Agriculture in Taiwan

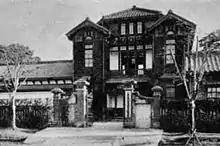
Chiayi School of Agriculture and Forest in Tainan Prefecture

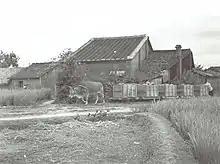
A cattle-man powered push-pull narrow gauge train in rural Taiwan (1930s)

Agriculture has been an important sector of Taiwanese life since ages ago. From archaeological sites in Changbin Township, Taitung County, since Paleolithic Age around 30,000-50,000 years ago, people hunted, fished and gathered. Only in the Neolithic Age around 5,000-2,000 years ago, did people began to live their sedentary lifestyle where they grew rice and other crops and domesticated animals. During the Iron Age around 2,000 years ago, people in the northern coast of Taiwan began to make iron tools and food production increased significantly. In the 17th century, people from China began to migrate to Taiwan where they fished, hunted and grew crops. Most of them settled in the area around Tainan.